Wardown Park Museum

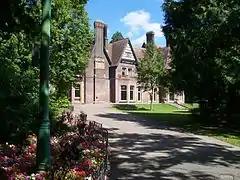
Wardown Park Museum and just part of its extensive grounds

Robert How built the first property within the park, called Bramingham Shott, which is the current home to the museum. In the early 1870s the estate was taken over by local solicitor, Frank Chapman-Scargill, he rebuilt much of the earlier house in 1879 for a total cost of £10,000. Scargill left Luton in 1893 and the house and property was acquired by lime burner Benjamin John Harfield Forder, who renamed the estate Wardown, after the hill (War Down) behind his family home at Buriton, Hampshire.